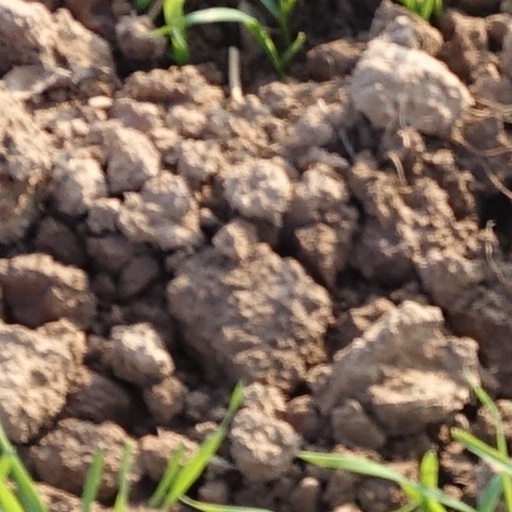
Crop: wheat